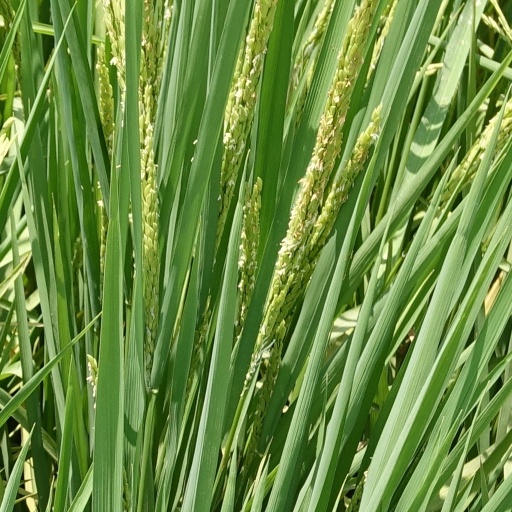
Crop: rice